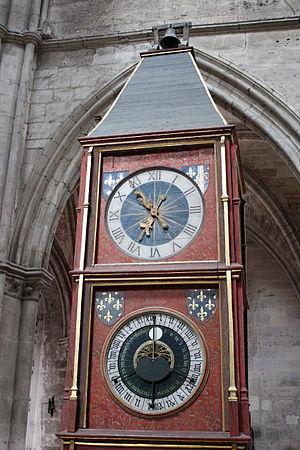
Cathédrale Saint-Étienne de Bourges. Horloge astronomique (1424) de Jean Fusoris
Une horloge astronomique est une horloge qui affiche l'heure ainsi que des informations relatives à l'astronomie.
Jean Fusoris, né à Giraumont vers 1365, mort en 1436, est un ecclésiastique scientifique, connu comme constructeur d'instruments astronomiques.
Cet article recense les horloges astronomiques et astrolabiques de France. La plupart d'entre-elles indiquent les phases de la lune.